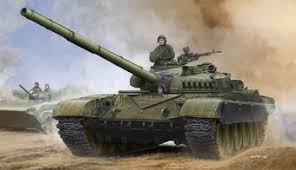
Label: Self Propelled Artillery